Pieter-Dirk Uys

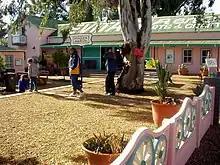
Art and Craft market at "Evita se Perron"

Uys converted the old, disused railway station at Darling, where he lives, into a cabaret venue called "Evita se Perron" (Perron is Afrikaans for "station platform") and performs there regularly. During 2004, Pieter-Dirk Uys took part in a Carte Blanche story, dealing with genetics and unlocking the mysteries of race and ethnicity, entitled "So, Where Do We Come From?". Uys discovered that he has Central African heritage from his mother's side. Uys received the Special Teddy Award 2011 at the Berlin International Film Festival (Berlinale) for his commitment to AIDS education at South African schools and for his on-stage alter ego, Evita Bezuidenhout. An independent jury presents the "Teddy Award" to individuals for lifetime achievements for films with LGBT (gay, lesbian, bisexual, transgender) topics.